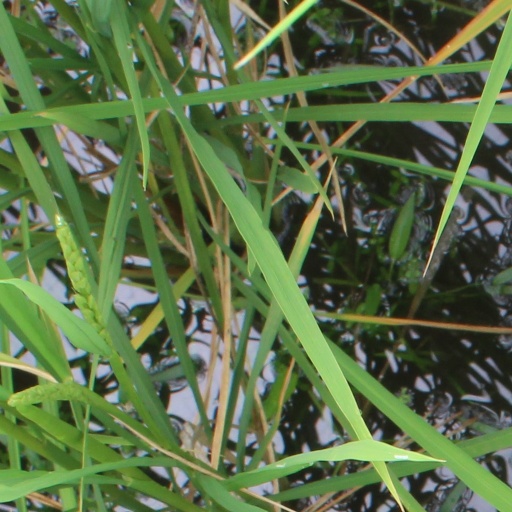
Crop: rice